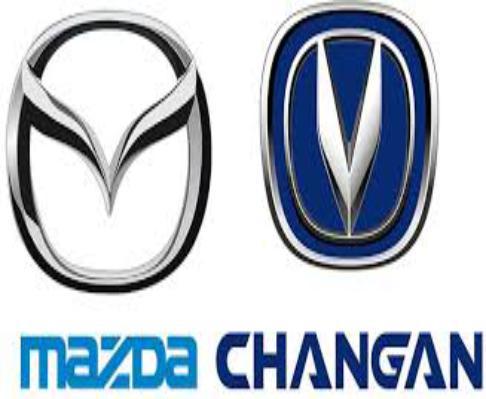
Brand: chang'an-2
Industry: Transportation